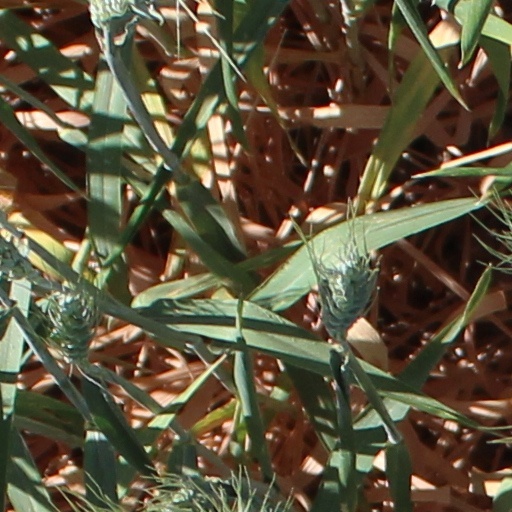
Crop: wheat